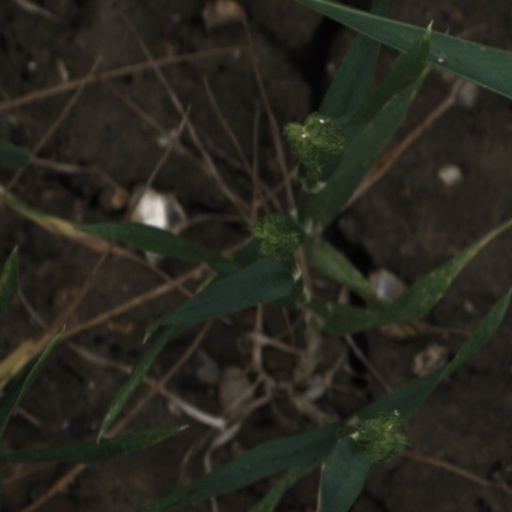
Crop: wheat